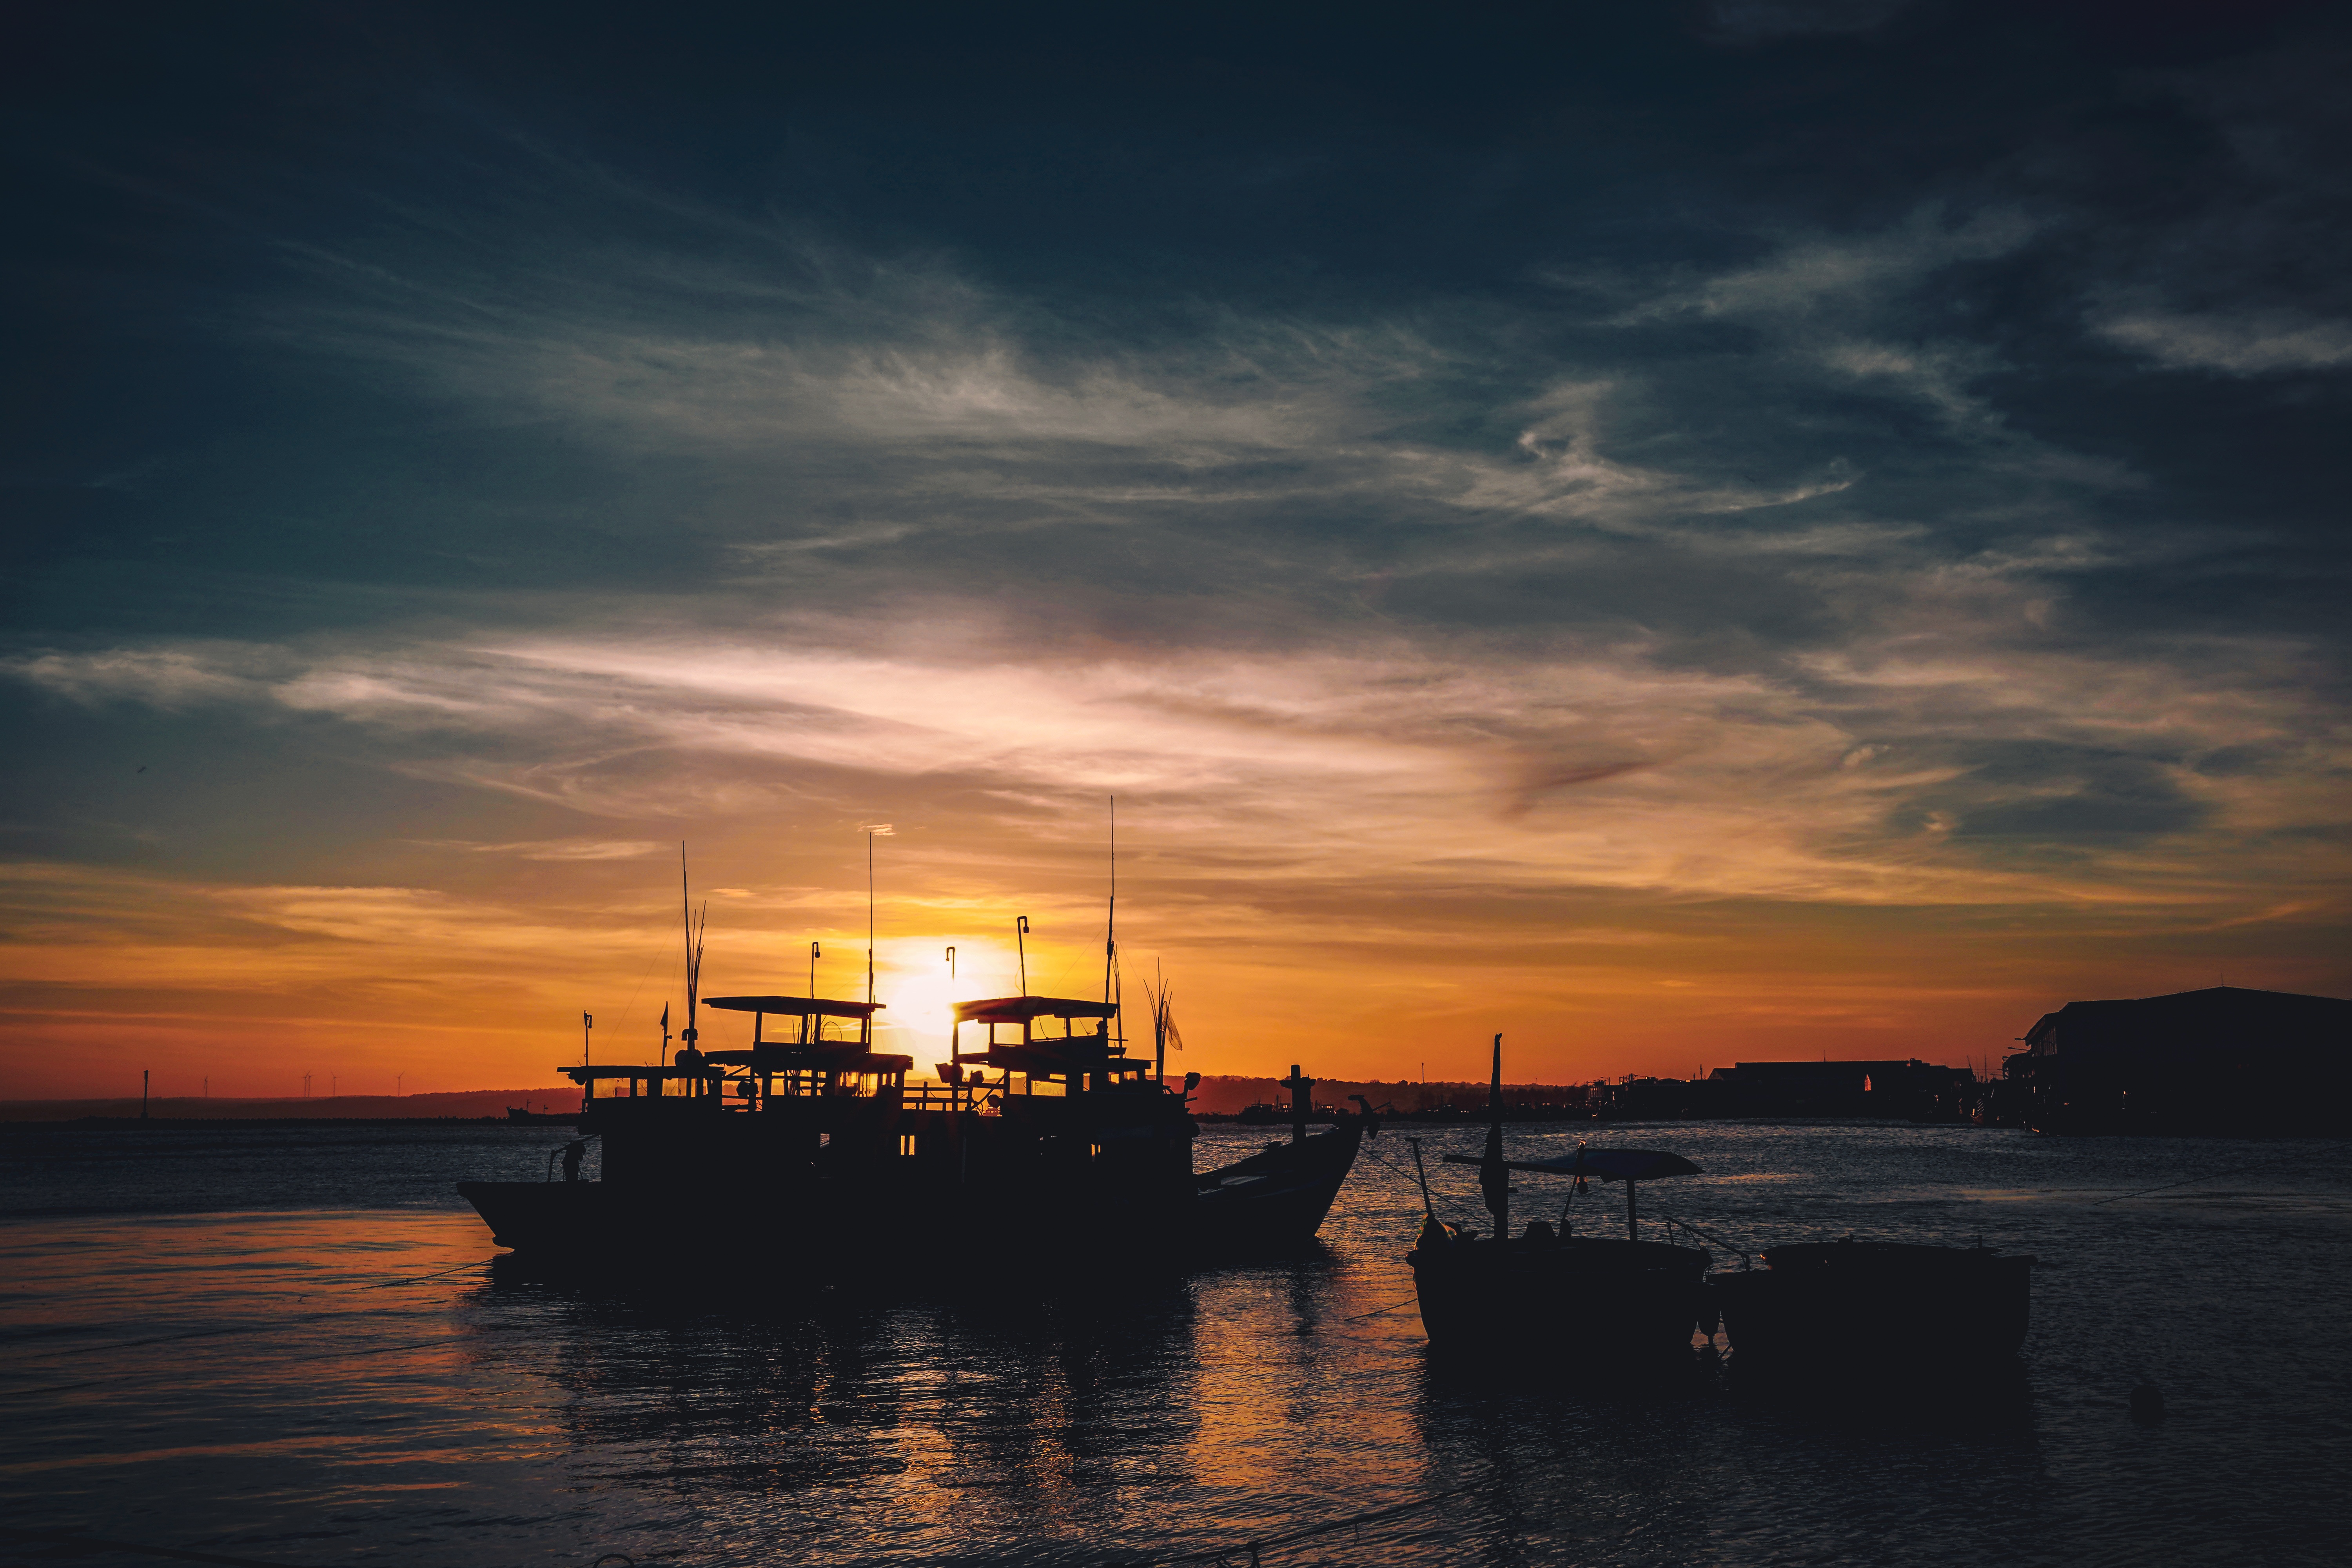
sea, cloud, water, sky, boat, watercraft, afterglow, red sky at morning, sunlight, dusk, sunrise, vehicle, sunset, landscape, astronomical object, horizon, sun, cumulus, ship, city, dawn, lake, evening, channel, water transportation, harbor, ocean, tropics, sound, coast, reflection, heat, wave, night, beach, darkness, naval architecture